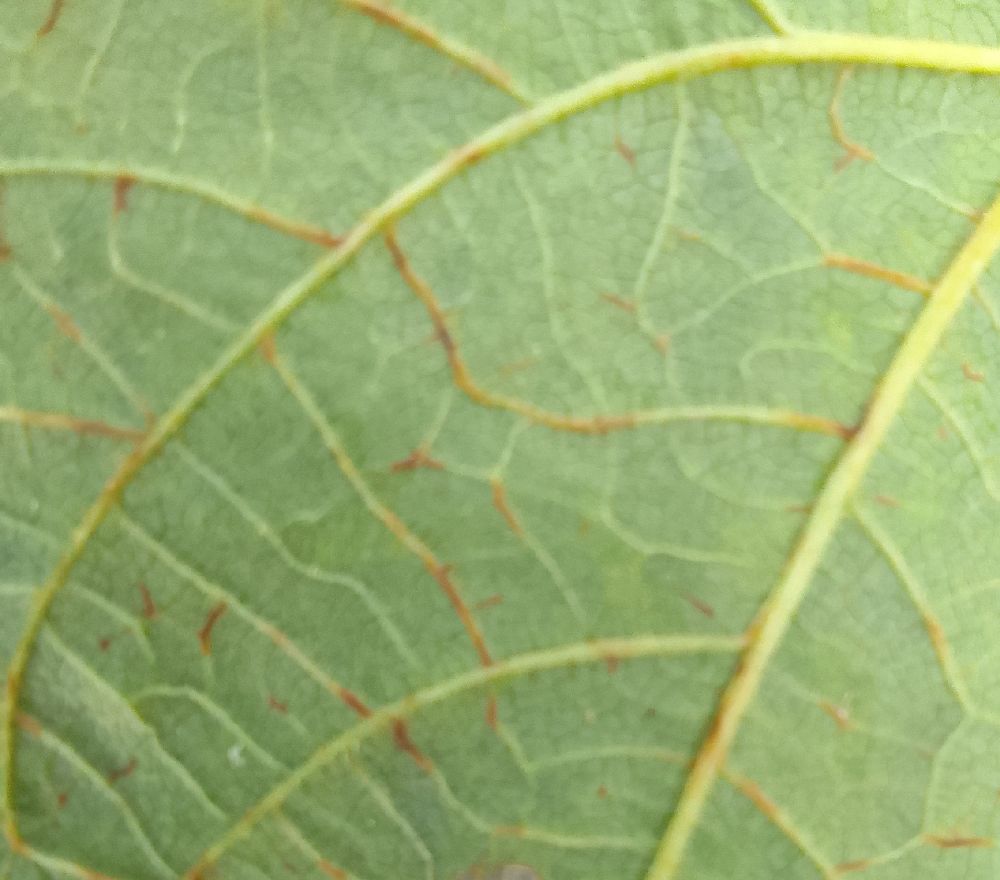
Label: anthracnose